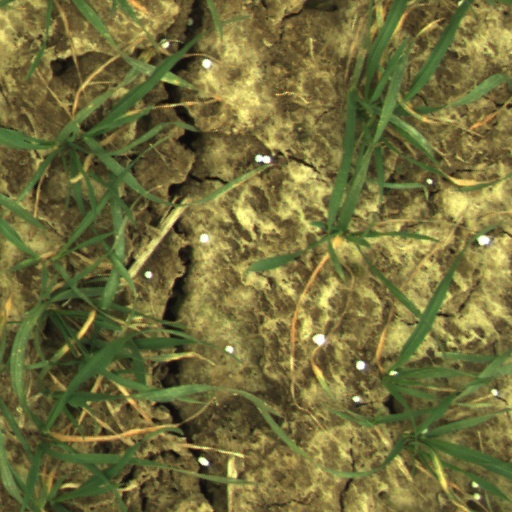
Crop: wheat